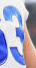
Number: 3